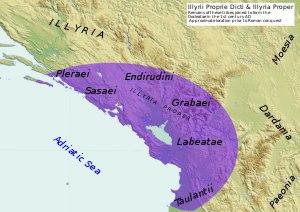
L’Albanie est une république d’Europe du Sud, à l’ouest de la péninsule des Balkans, avec une ouverture sur la mer Adriatique et sur la mer Ionienne. Le pays a une frontière au nord avec le Monténégro, au nord-est avec le Kosovo, à l’est avec la république de Macédoine et au sud avec la Grèce.
L'Albanie, en forme longue la république d'Albanie est une république située en Europe du Sud, dans l’Ouest de la péninsule des Balkans. Elle possède une façade maritime à l'ouest, bordée par la mer Adriatique et la mer Ionienne. L'Albanie partage également des frontières communes avec le Monténégro au nord-nord-ouest, le Kosovo au nord-nord-est, la Macédoine du Nord à l'est-nord-est et la Grèce au sud-est.